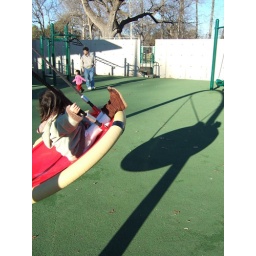
naomi fotenos girl swing at forest park playground by aff filed underwhat